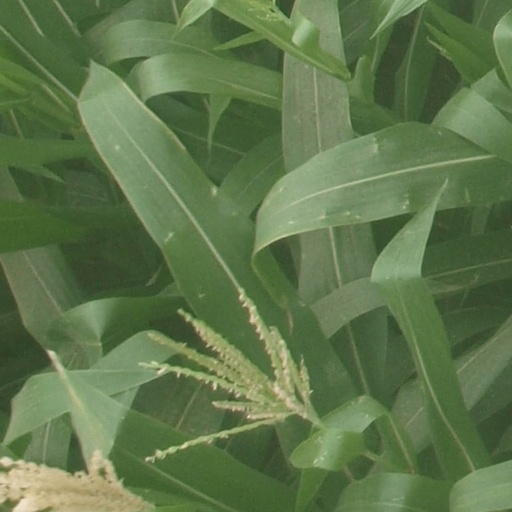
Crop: maize; corn